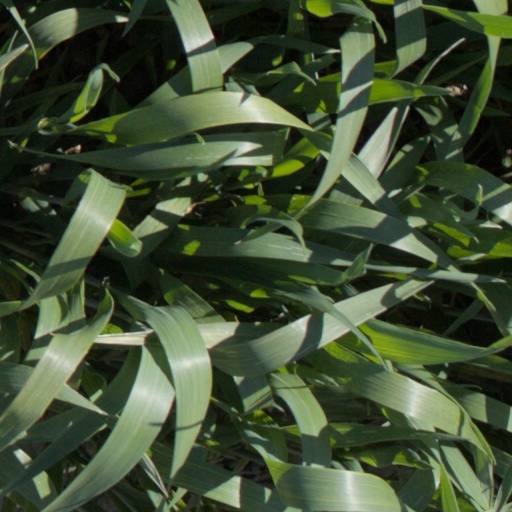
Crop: wheat